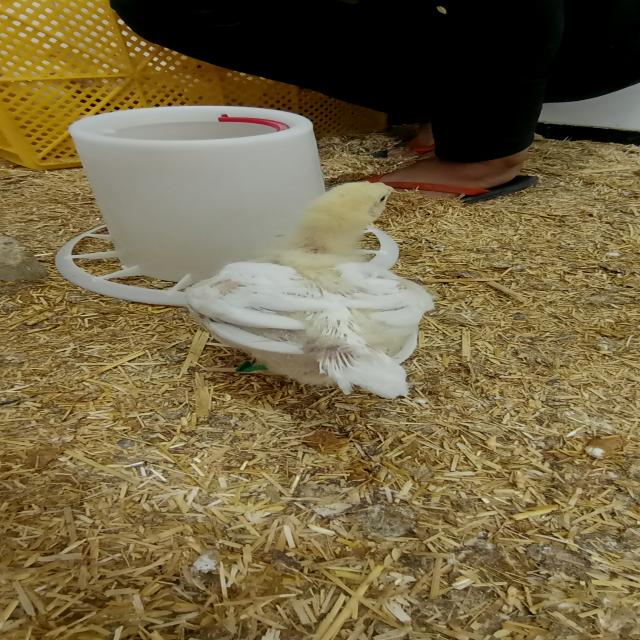
Weight: 719 g